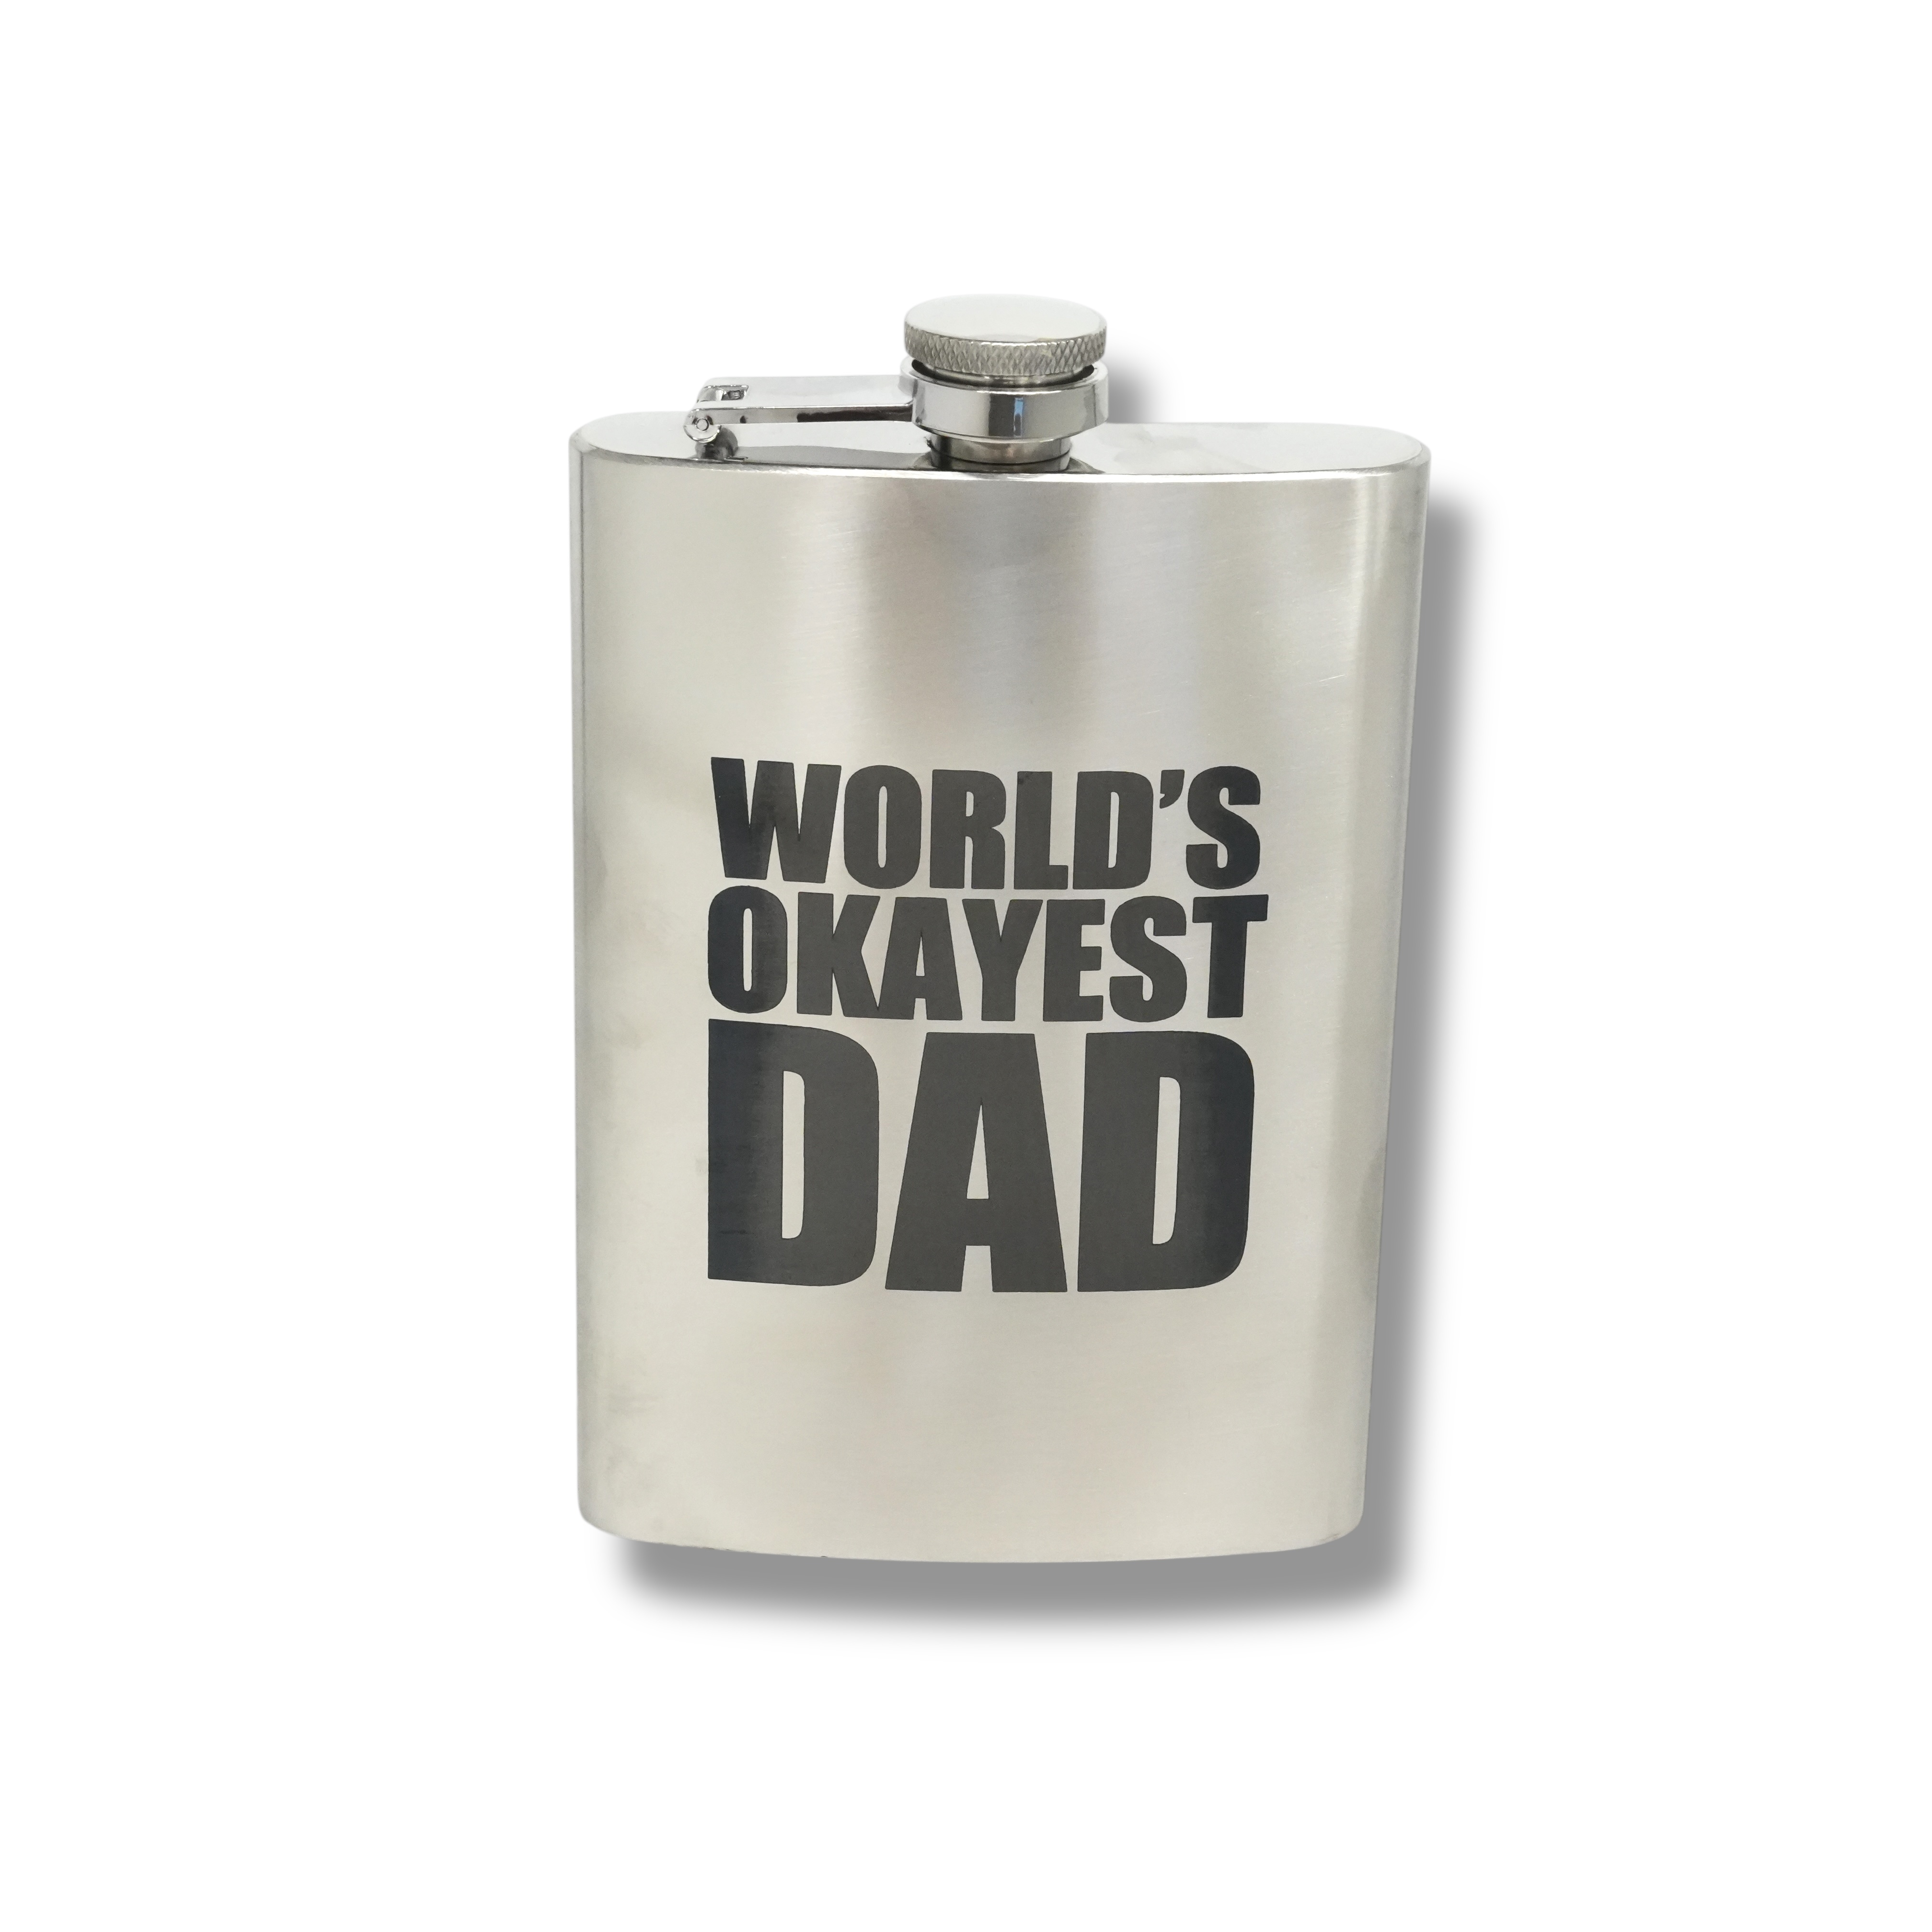
8oz Worlds Okayest Dad Stainless Steel Flask
Brand: MythicPlasmaArt
Features Laser Engraved. Engraving is permanently infused into the metal. Screw-Down Cap. Measures 3-3/4" x 5-3/4" x 1". Designed and Engraved in Texas USA. We carry Lots of designs that should be perfect for you or the person you are shopping for.
Category: Home & Garden > Kitchen & Dining > Food & Beverage Carriers > Flasks